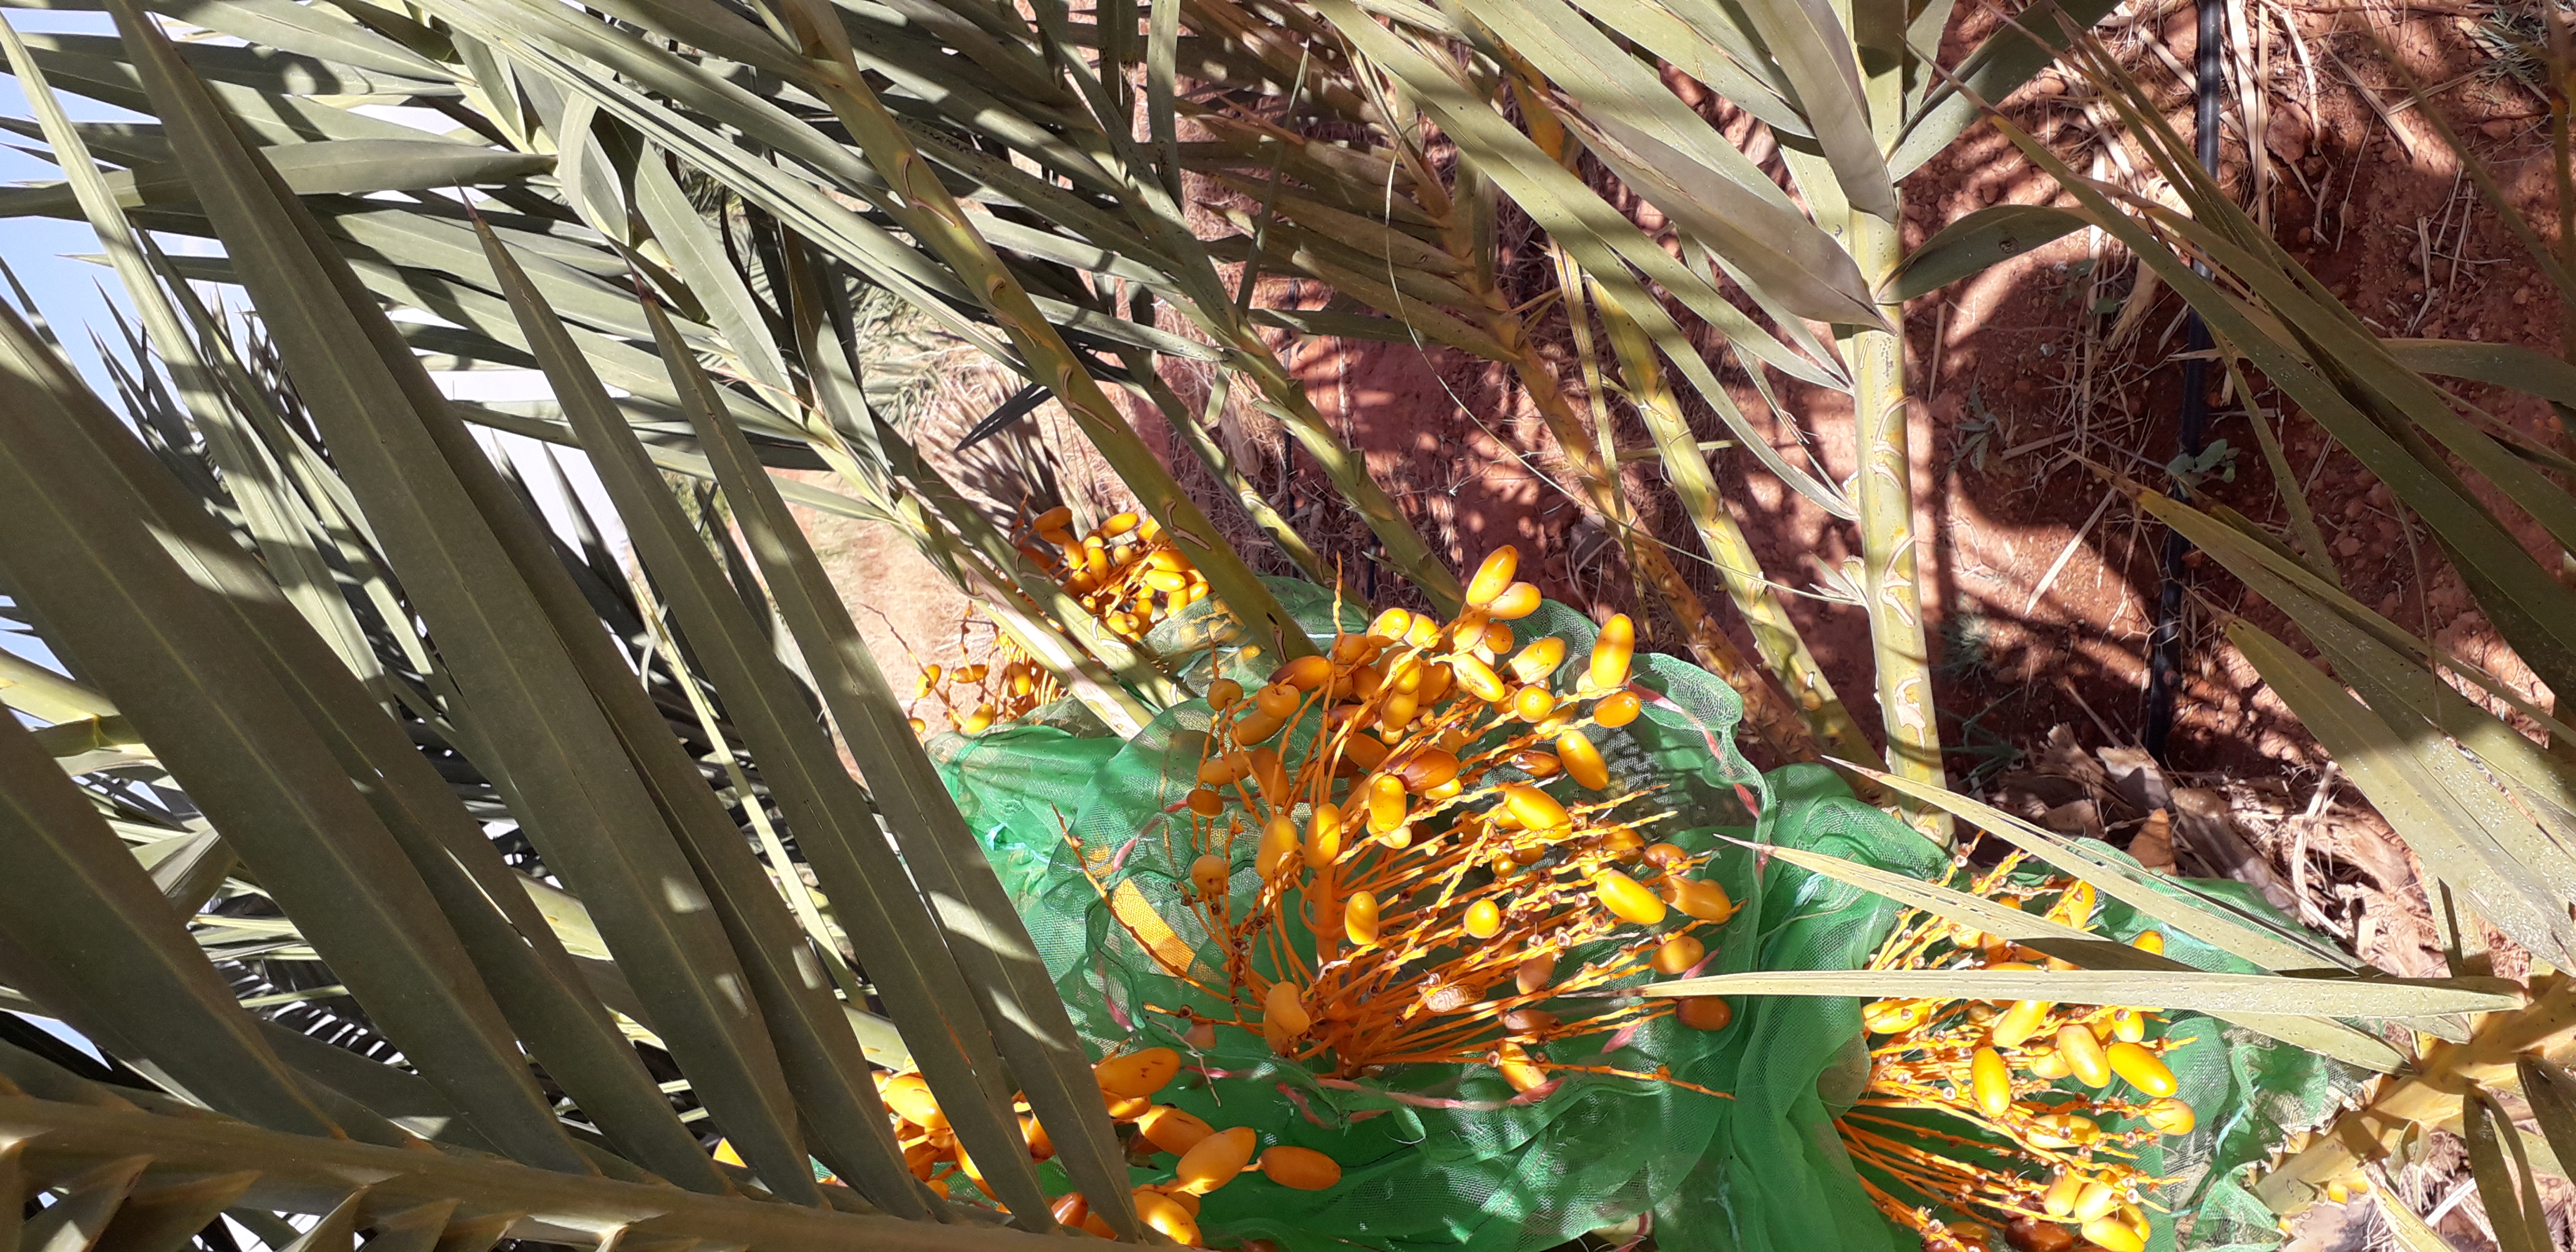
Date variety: kholt